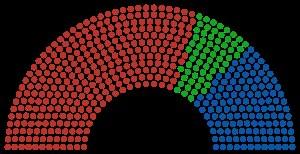
Les élections fédérales des États-Unis mexicains de 2018 se tiennent le dimanche 1ᵉʳ juillet. Elles comprennent :